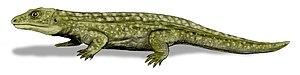
Macroleter est un genre éteint de parareptiles pareiasauromorphes de la famille des nyctérolétéridés ayant vécu durant une partie du Permien moyen, au Roadien et au Wordien, soit il y a environ entre 272,3 à 265,1 millions d'années. Ses restes fossiles ont été découverts en Russie et aux États-Unis.